Sakine Cansız

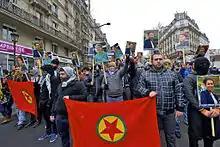
A group of people marching down an urban street behind a red flag with a star in the middle. They are holding up placards with pictures of three different women on them

The killings occurred at a time when the Turkish government was in negotiation with PKK leaders including Öcalan. PKK activists in Paris considered the murders an attempt by "dark forces" within the Turkish government to derail these negotiations. The PKK blamed the Turkish government. Turkish officials pointed at frequent strife within the PKK, with the Turkish national daily "Hürriyet" claiming that Cansız had been in conflict with Bahoz Erdal, the alleged commander of the PKK's military wing. Also killed were Fidan Doğan of the Kurdistan National Congress (based in Brussels) and Leyla Söylemez, a "junior activist". The French interior minister Manuel Valls announced that the three women were all killed execution-style. Two days after the murder, Ömer Güney was detained and later prosecuted for the assassination of the three women. The prosecutor François Molins concluded that the surveillance cameras showed that Ömer Güney was within the Kurdish Information Center during the time of the assassination. And on his bag was found gunpowder.